Polly Scattergood

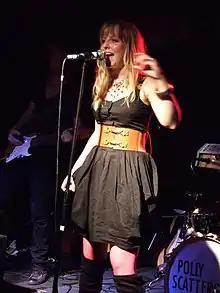
Scattergood performing in August 2008

Polly Scattergood (born 18 October 1986) is an English singer and songwriter. She has been described as ethereal, dark, intense and quirky, while her musical style has been described as "early 21st century electro-dance-pop of London proper".